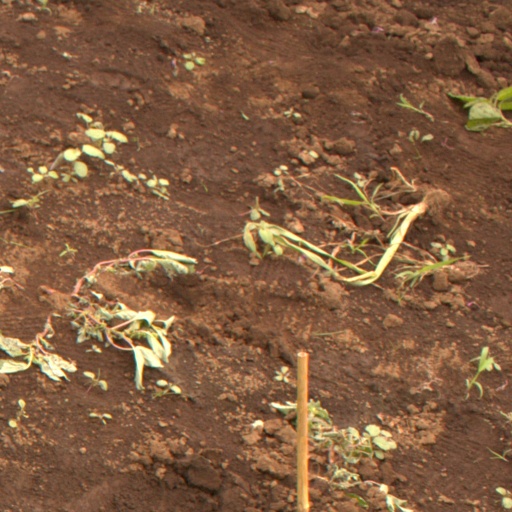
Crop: soybean